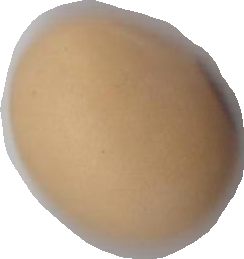
Variety: Anjasmoro